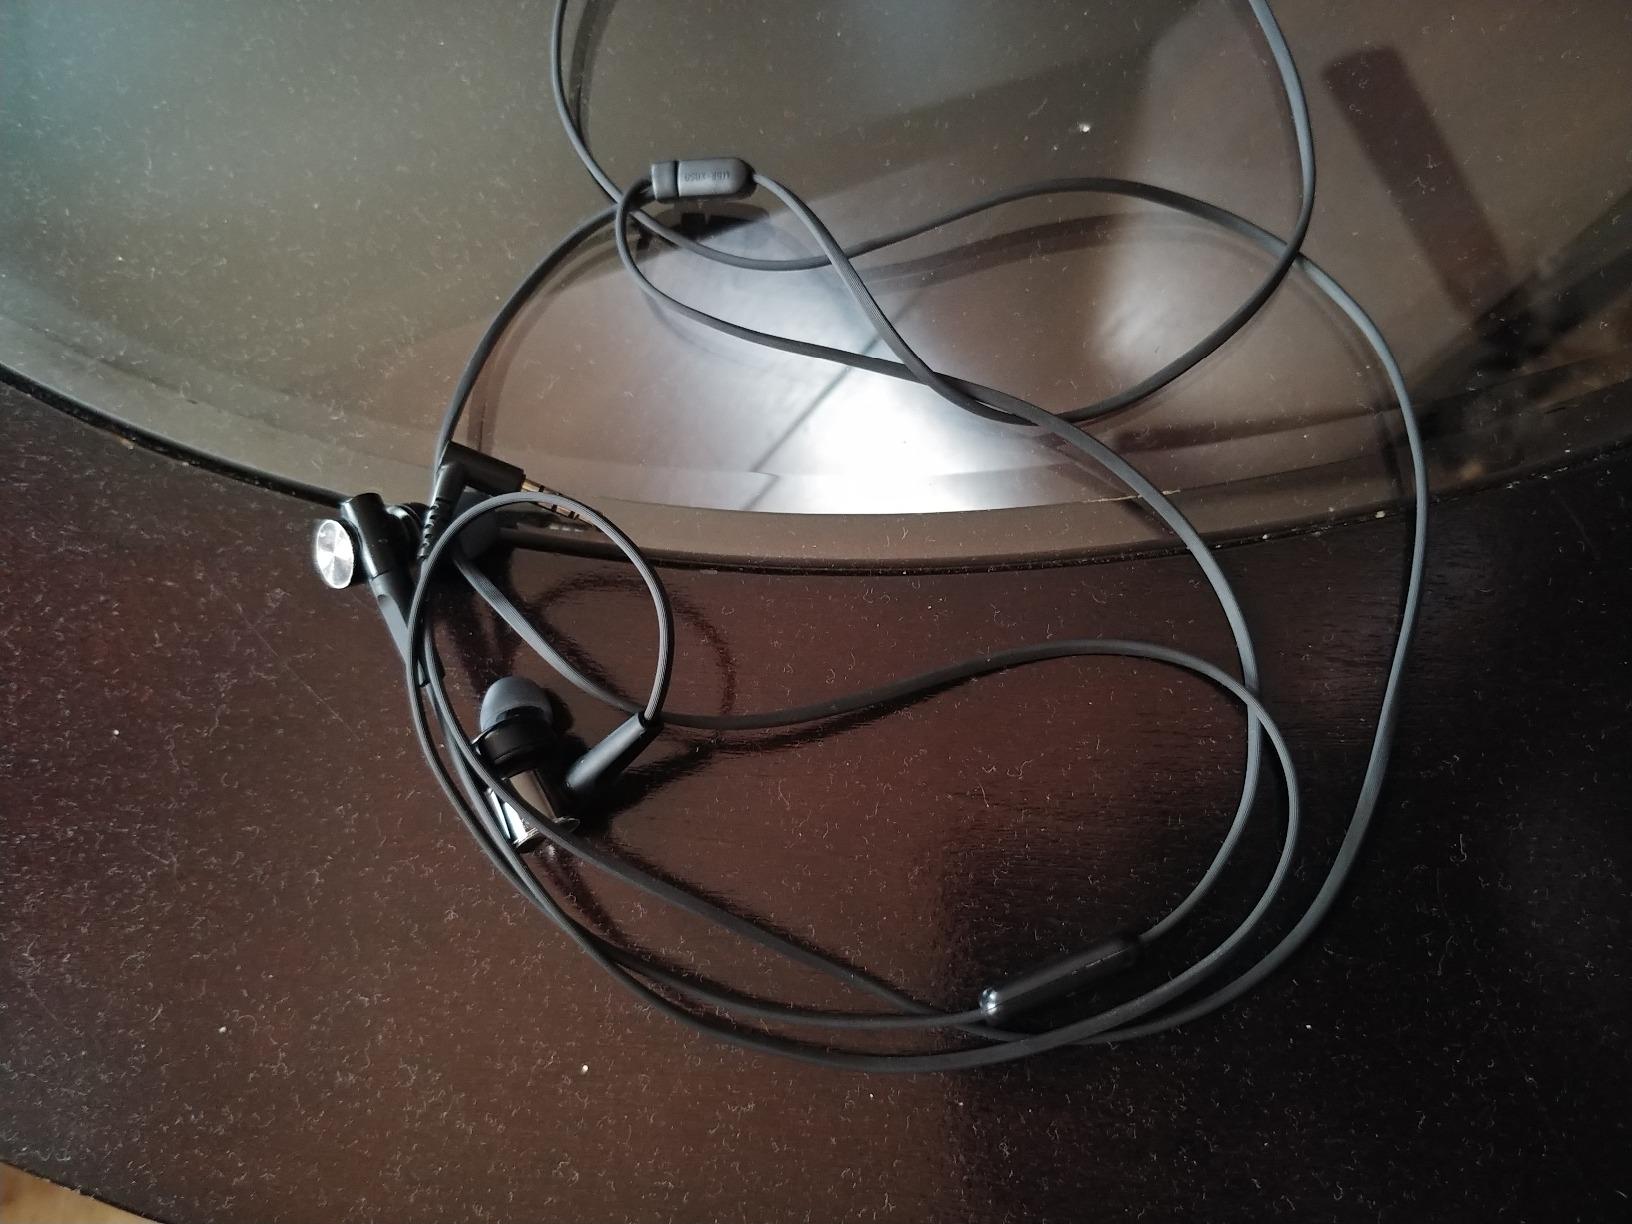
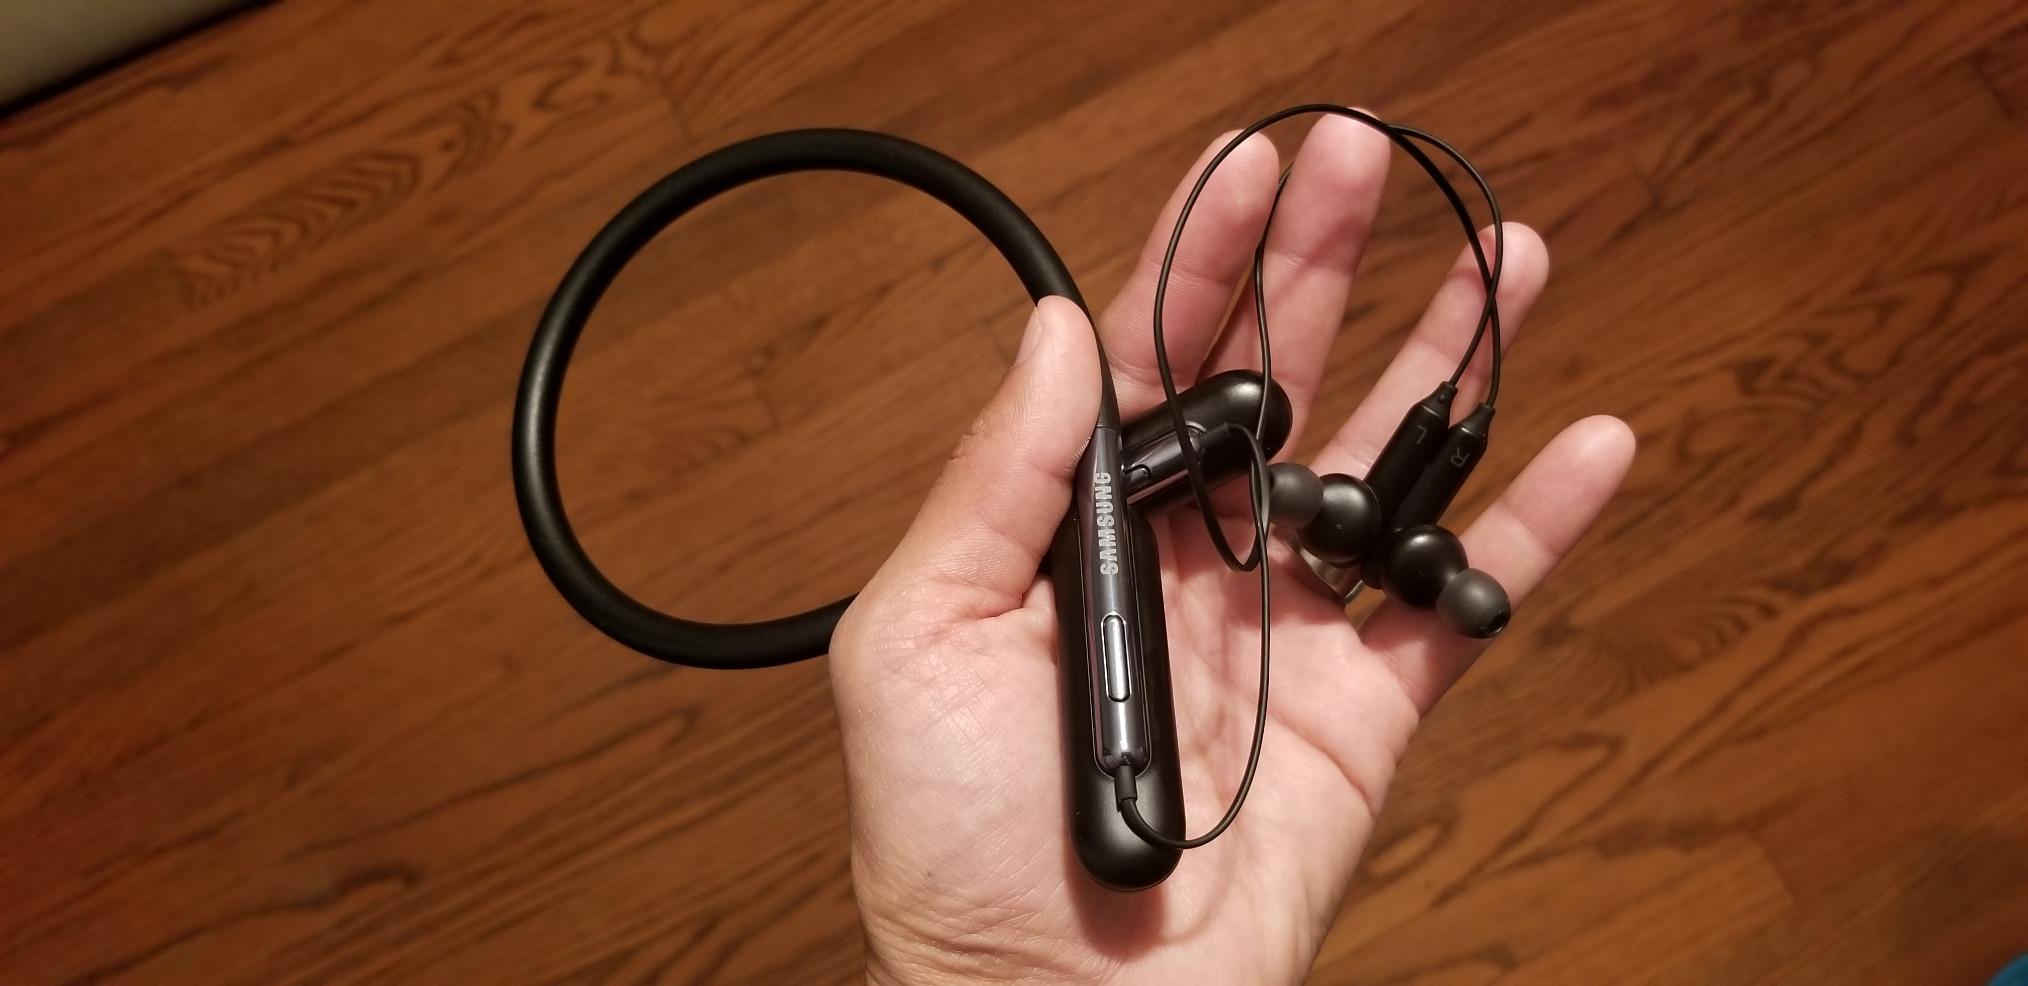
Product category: headphones
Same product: no